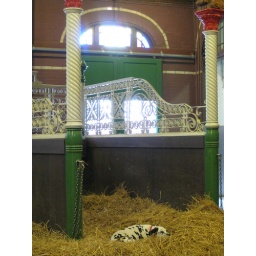
No horses in the stable at AB that day, so the dogs were enjoying a quiet snooze.